Nianfo

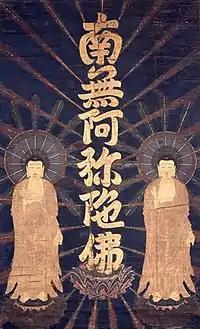
The six Chinese characters of the nianfo, resting on a lotus, flanked by Sakyamuni and Amitabha

Early Chinese Pure Land figures like Tanluan (476–542) and Daochuo (562–645) promoted nianfo as a way to achieve rebirth in the Pure Land of Amitabha. Tanluan taught that, through nianfo, which included visualizing Amitabha and reciting his name with faith, one could tune into the "other power" of this Buddha, which could purify one's mind and take one to the Pure Land of Sukhavati. Tanluan also taught that one could practice nianfo simply by holding Amitabha's name in one's mind as an image of the sound. He argued that Amitabha's name contained the full reality of that Buddha and that one could contemplate the Buddha just by contemplating the name.